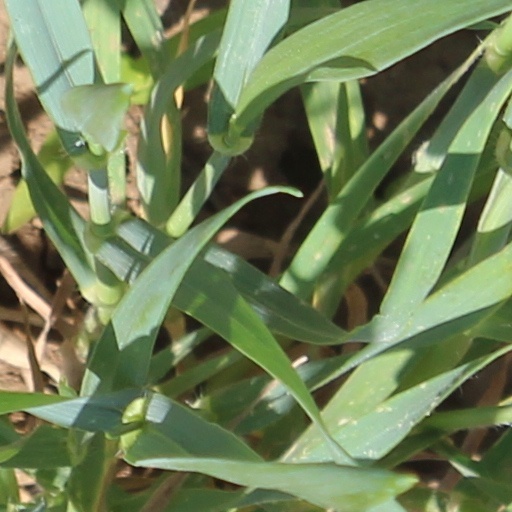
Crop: wheat